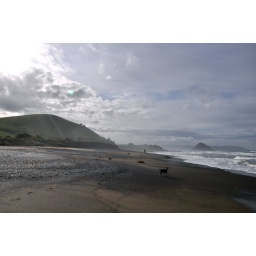
@ the dog beach in Morro Bay 02/21/2010